Noro (priestess)

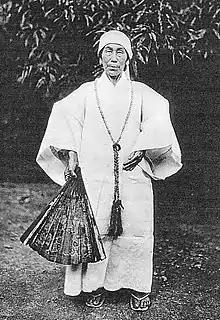
A priestess in traditional clothes

According to the and , the first were the daughters of Tentei-shi, who was a descendant of the creation goddess, Amamikyu. The first daughter became the first, and the second daughter became the first village priestess. The god of fire gave a piece of fire from Ryūgū-jō to each to create a village hearth, from which each family in the village would take fire to maintain their own family hearths. The maintained the royal hearth. The were charged with conducting official rituals and ceremonies for their respective village. The was charged with conducting rituals and ceremonies on behalf of the entire kingdom, and traveled with the king to Sefa-utaki to worship Amamikyu.